Lake Algonquin

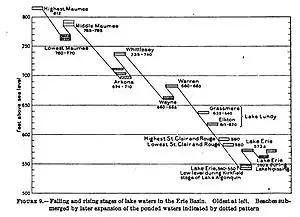
Summary of prehistoric beaches from the six glacial lakes that preceded the modern Lake Erie.

About 11,000 years before present, the Laurentian Glacier had retreated northward, forming a boundary across the northern edges of Lake Superior and Lake Huron. The water level was at above sea level, creating a single body of water in the three basins of Lake Michigan, Lake Huron and Lake Superior. The lake drained through three outlets, the Chicago Outlet River, the St. Clair-Detroit River, and through the Trent Valley.